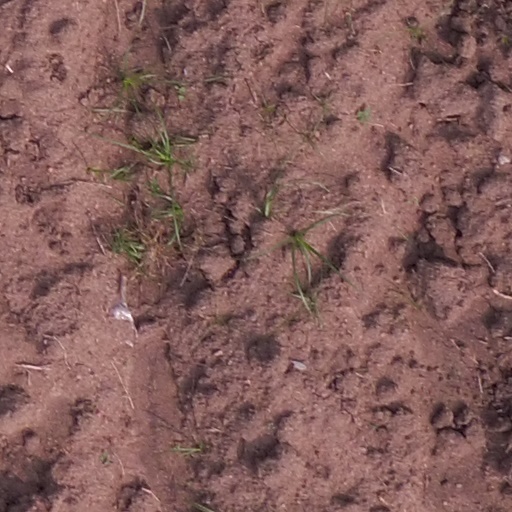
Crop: maize; corn